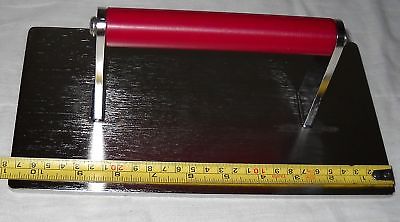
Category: toaster